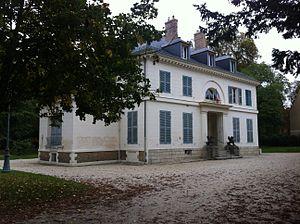
Mairie de Seine-Port - façade Ouest
Seine-Port est une commune française située dans le département de Seine-et-Marne en région Île-de-France.